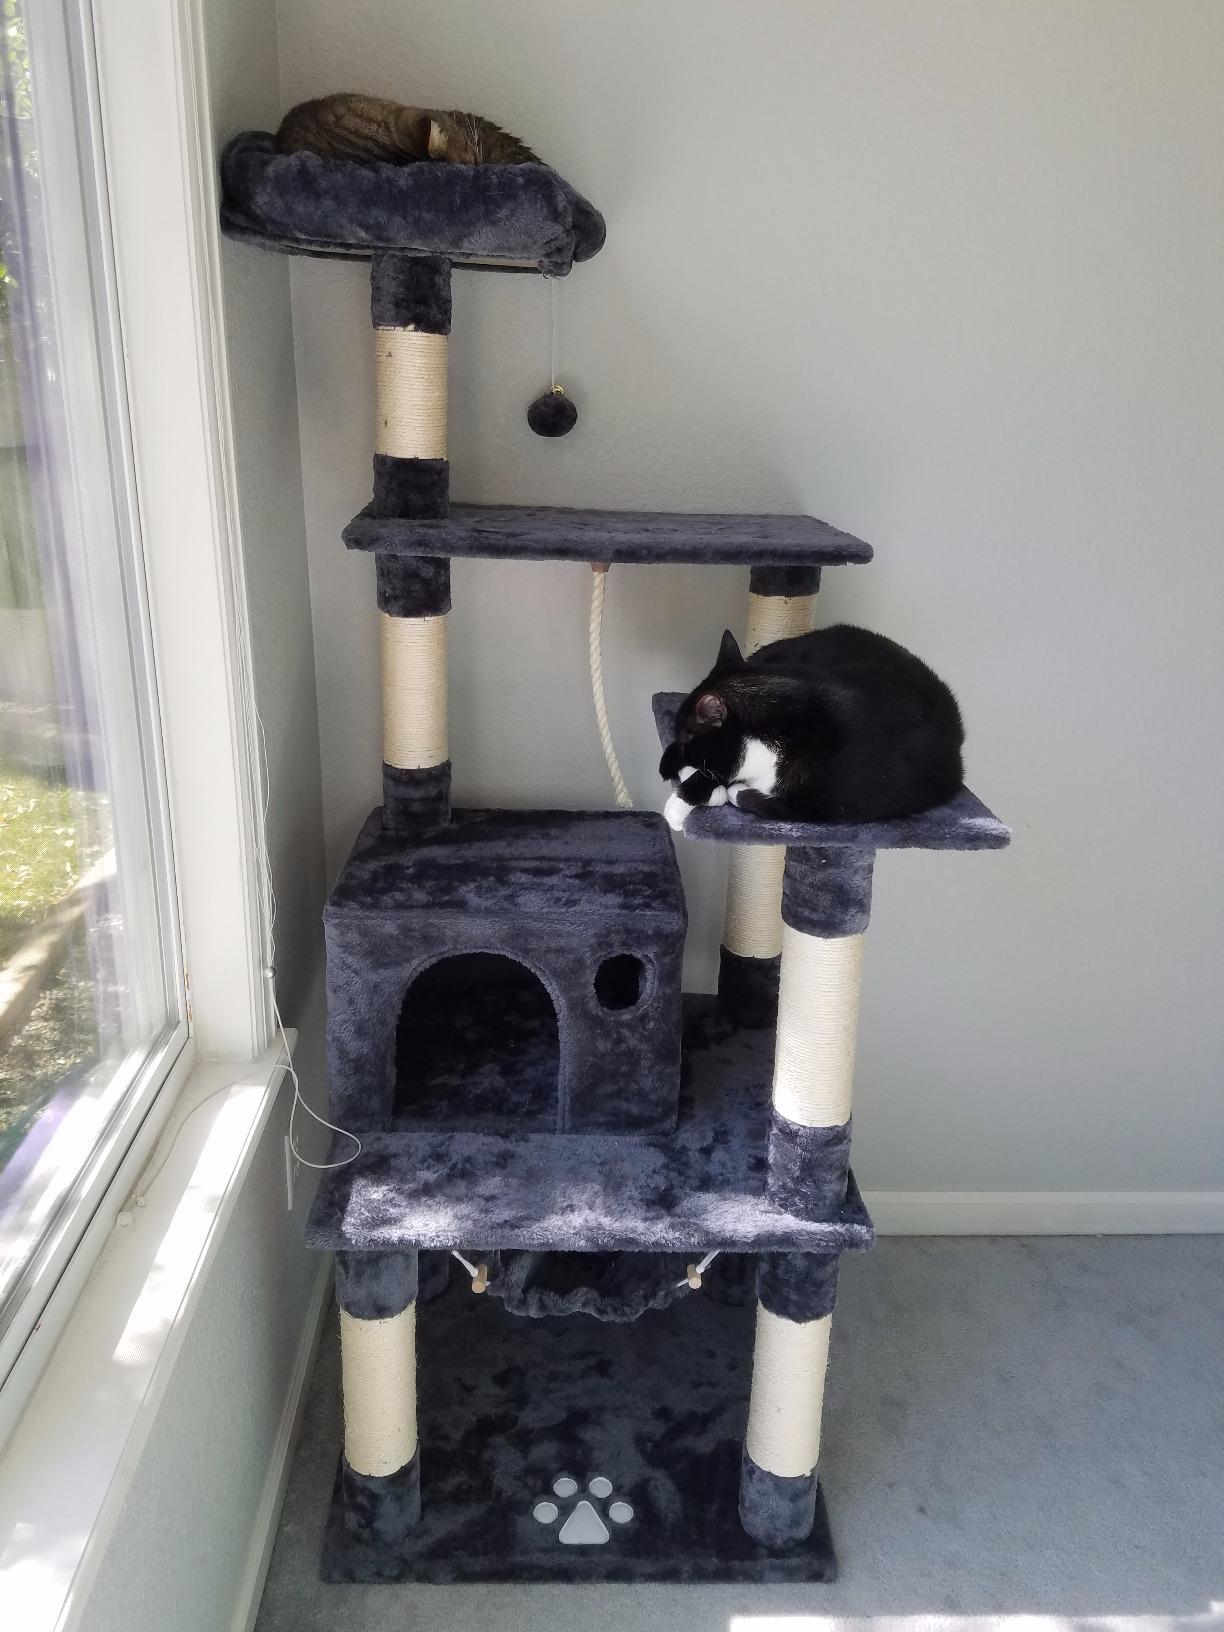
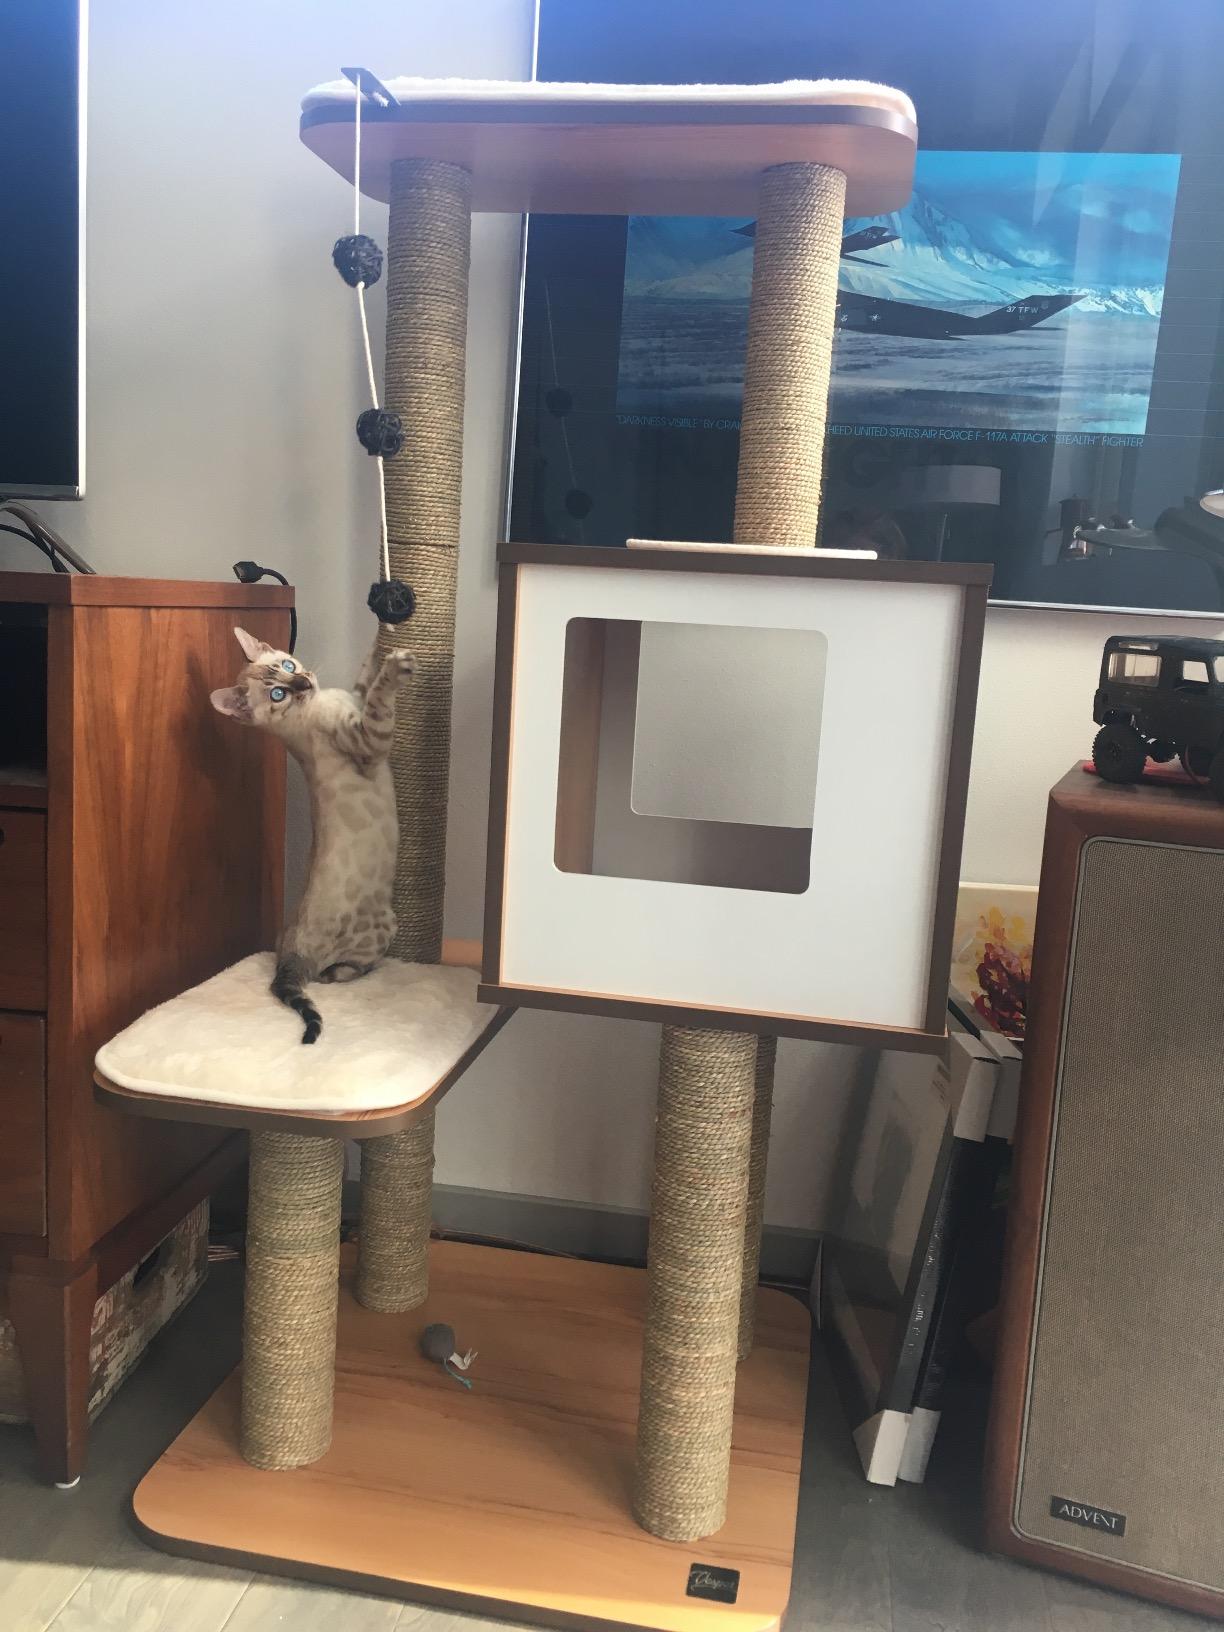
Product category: items_cat tree
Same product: no